Sihl

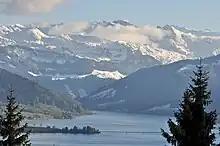
The Sihlsee, the upper valley of the Sihl, and the Druesberg mountain

The river rises to the north-eastern side of the Druesberg mountain, in the municipality of Unteriberg of the canton of Schwyz, and flows north to the village of Studen. Some downstream of Studen, the river enters the artificial Sihlsee reservoir at its southern end. Nearby, the Minster also flows into the Sihlsee, and was, prior to construction of the reservoir, a direct tributary of the Sihl. The Eubach, Rickentalbach and Grossbach tributary streams also flow into the Sihl via the Sihlsee.